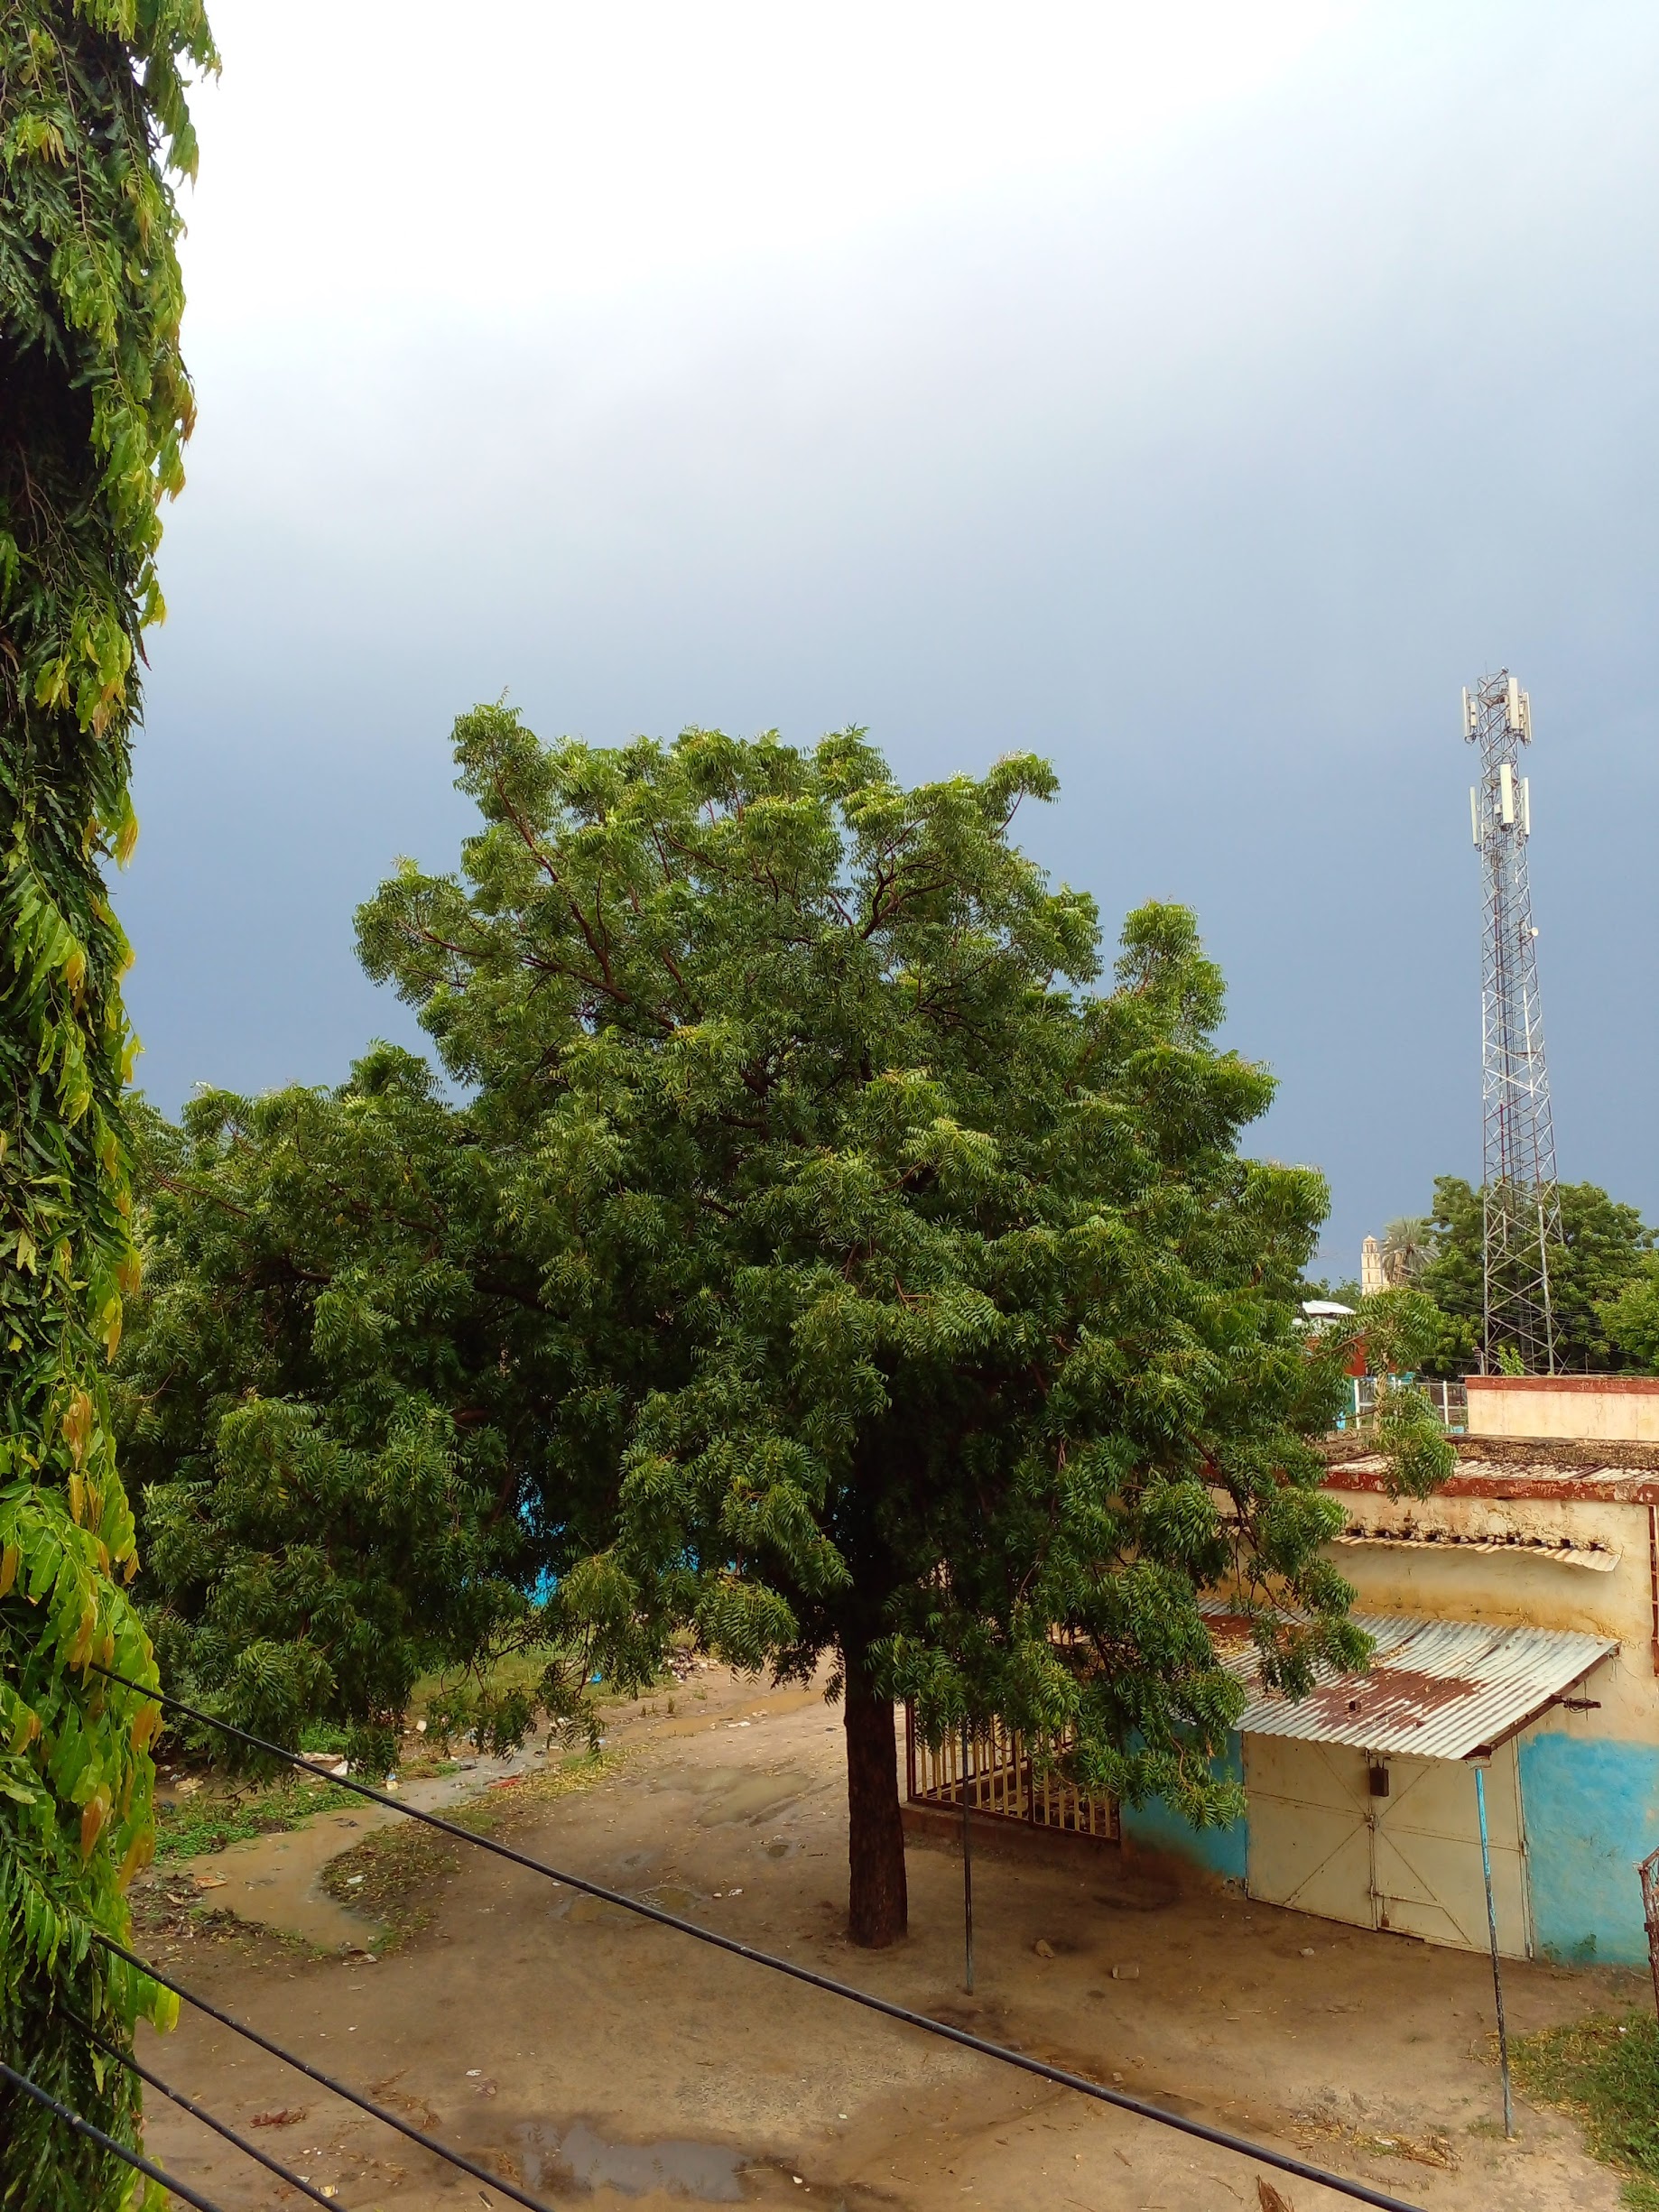
الوصف بالفصحى: مشهد طبيعي بعد المطر مع أشجار كثيفة وسماء صافية
الوصف بالعامية السودانية: شجر الدمس باين والسماء زرقاء بعد المطر
التصنيف: Nature & Landscape
التصنيف الفرعي: Post-rain